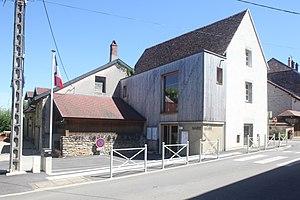
Mairie de Jallerange (Doubs).
Jallerange est une commune française située dans le département du Doubs, en région Bourgogne-Franche-Comté. Les habitants de la commune sont les Joutereys et Joutereyses.